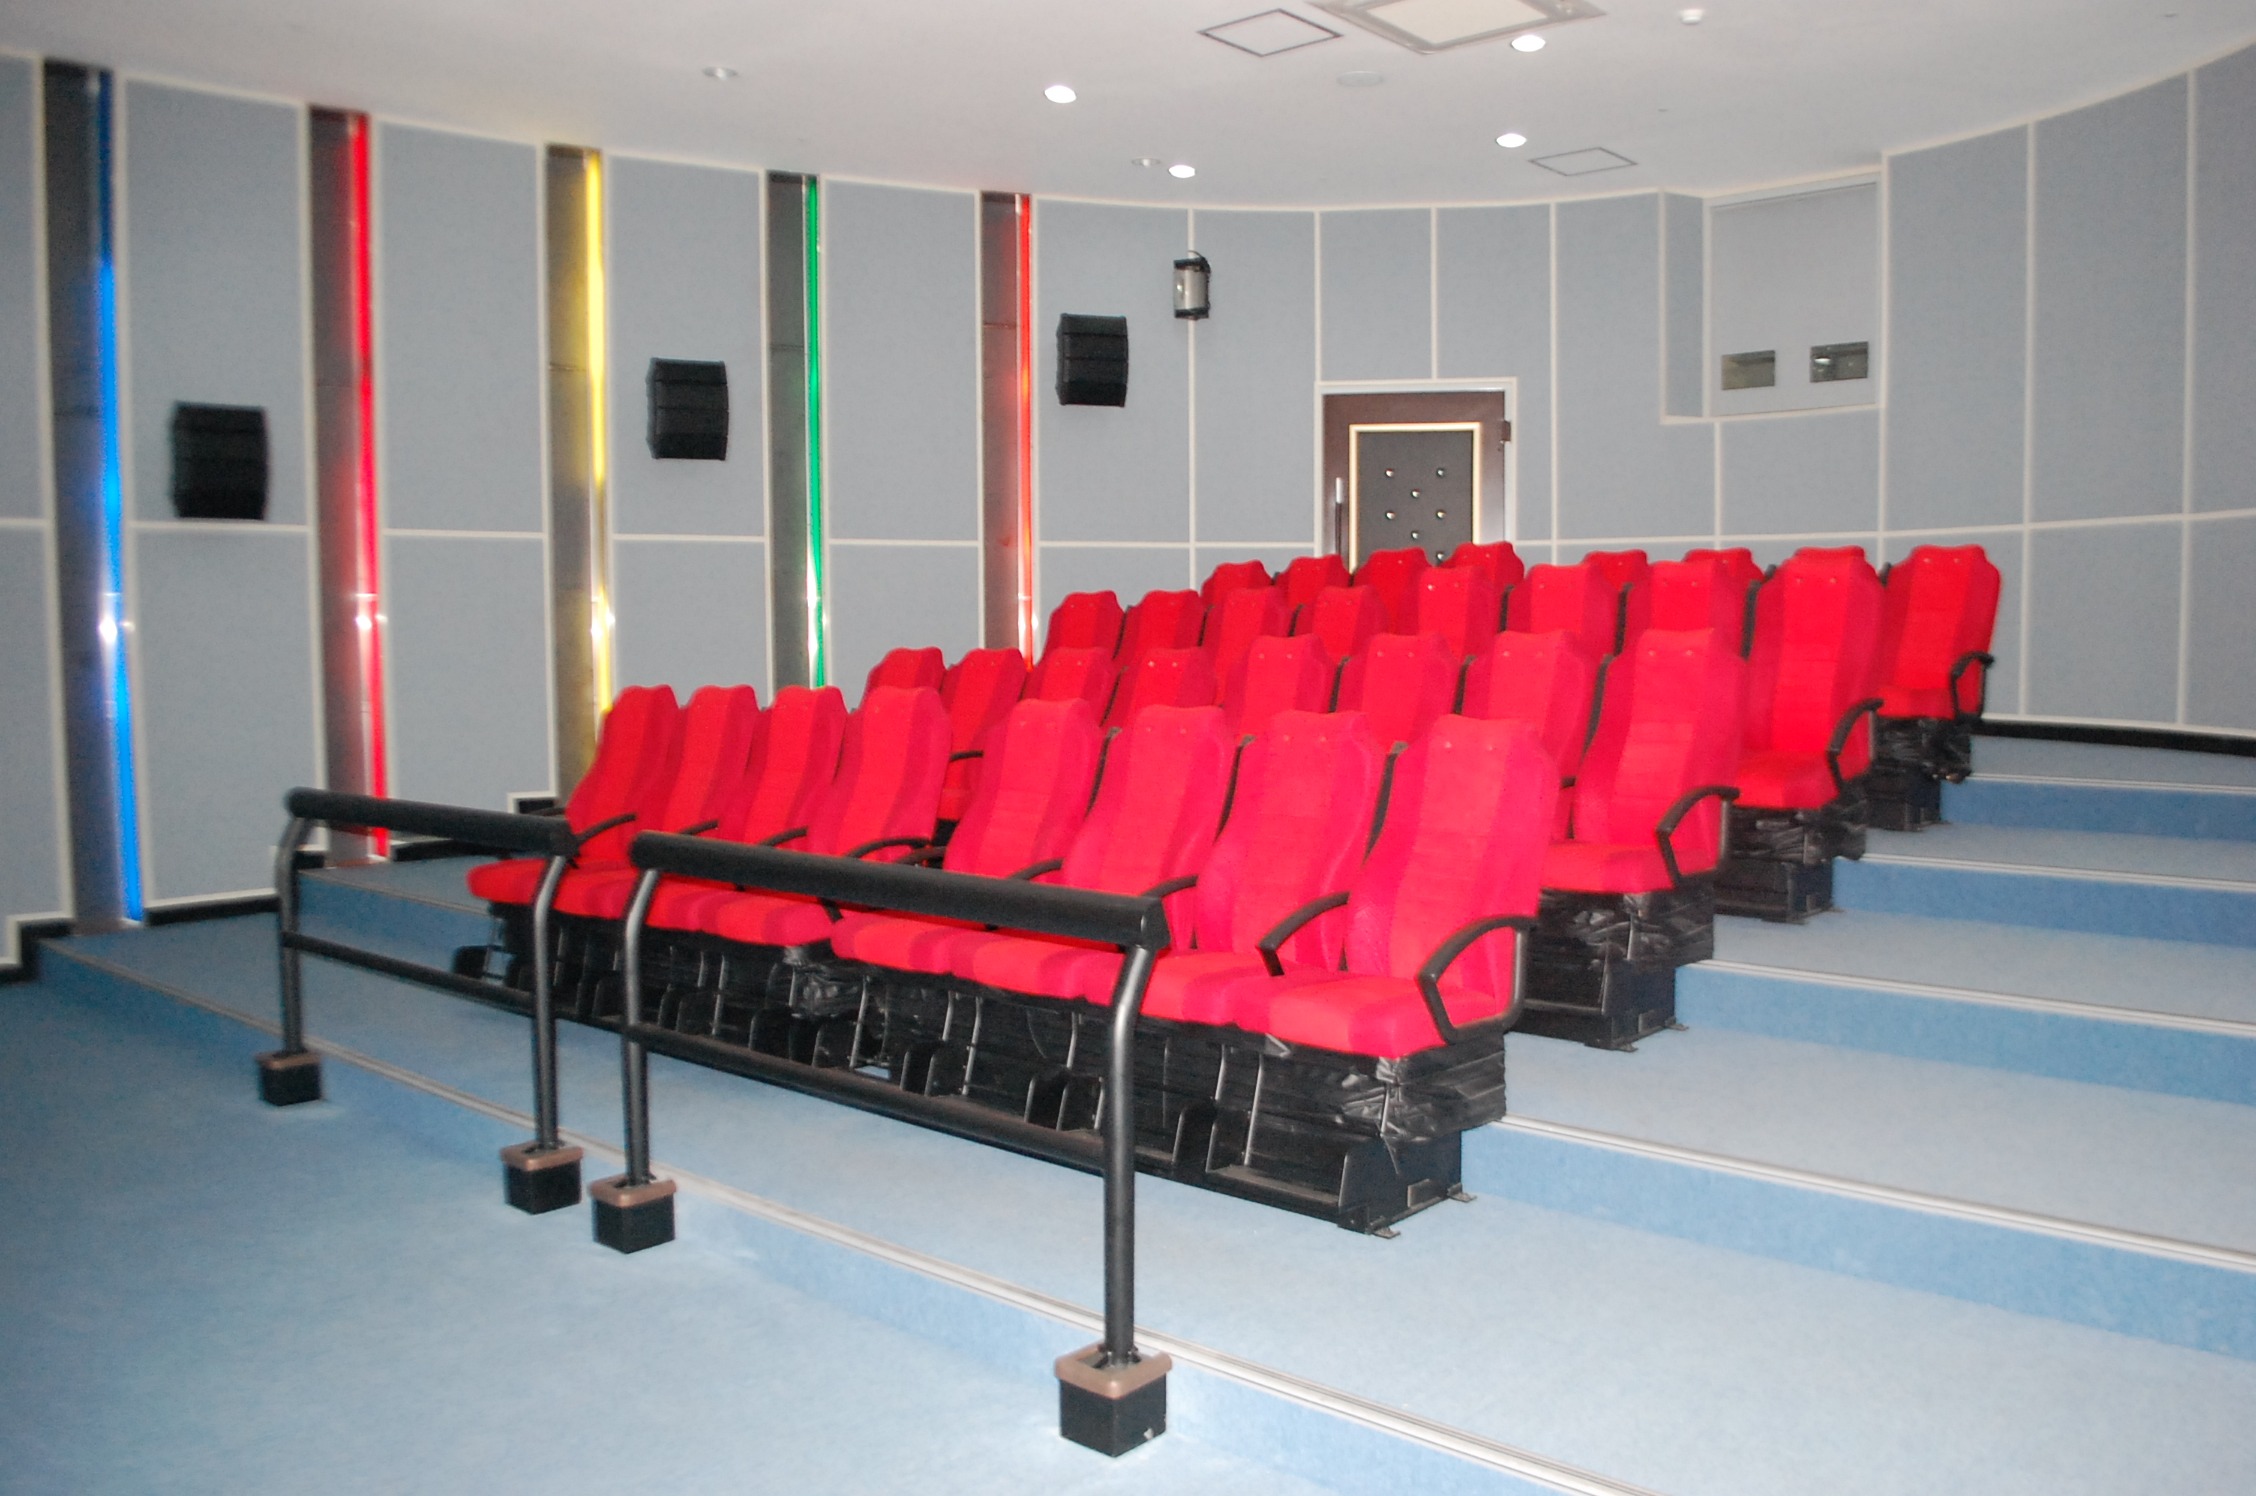
structure, auditorium, chair, gazebo, room, classroom, video, sport venue, conference hall, boxing ring